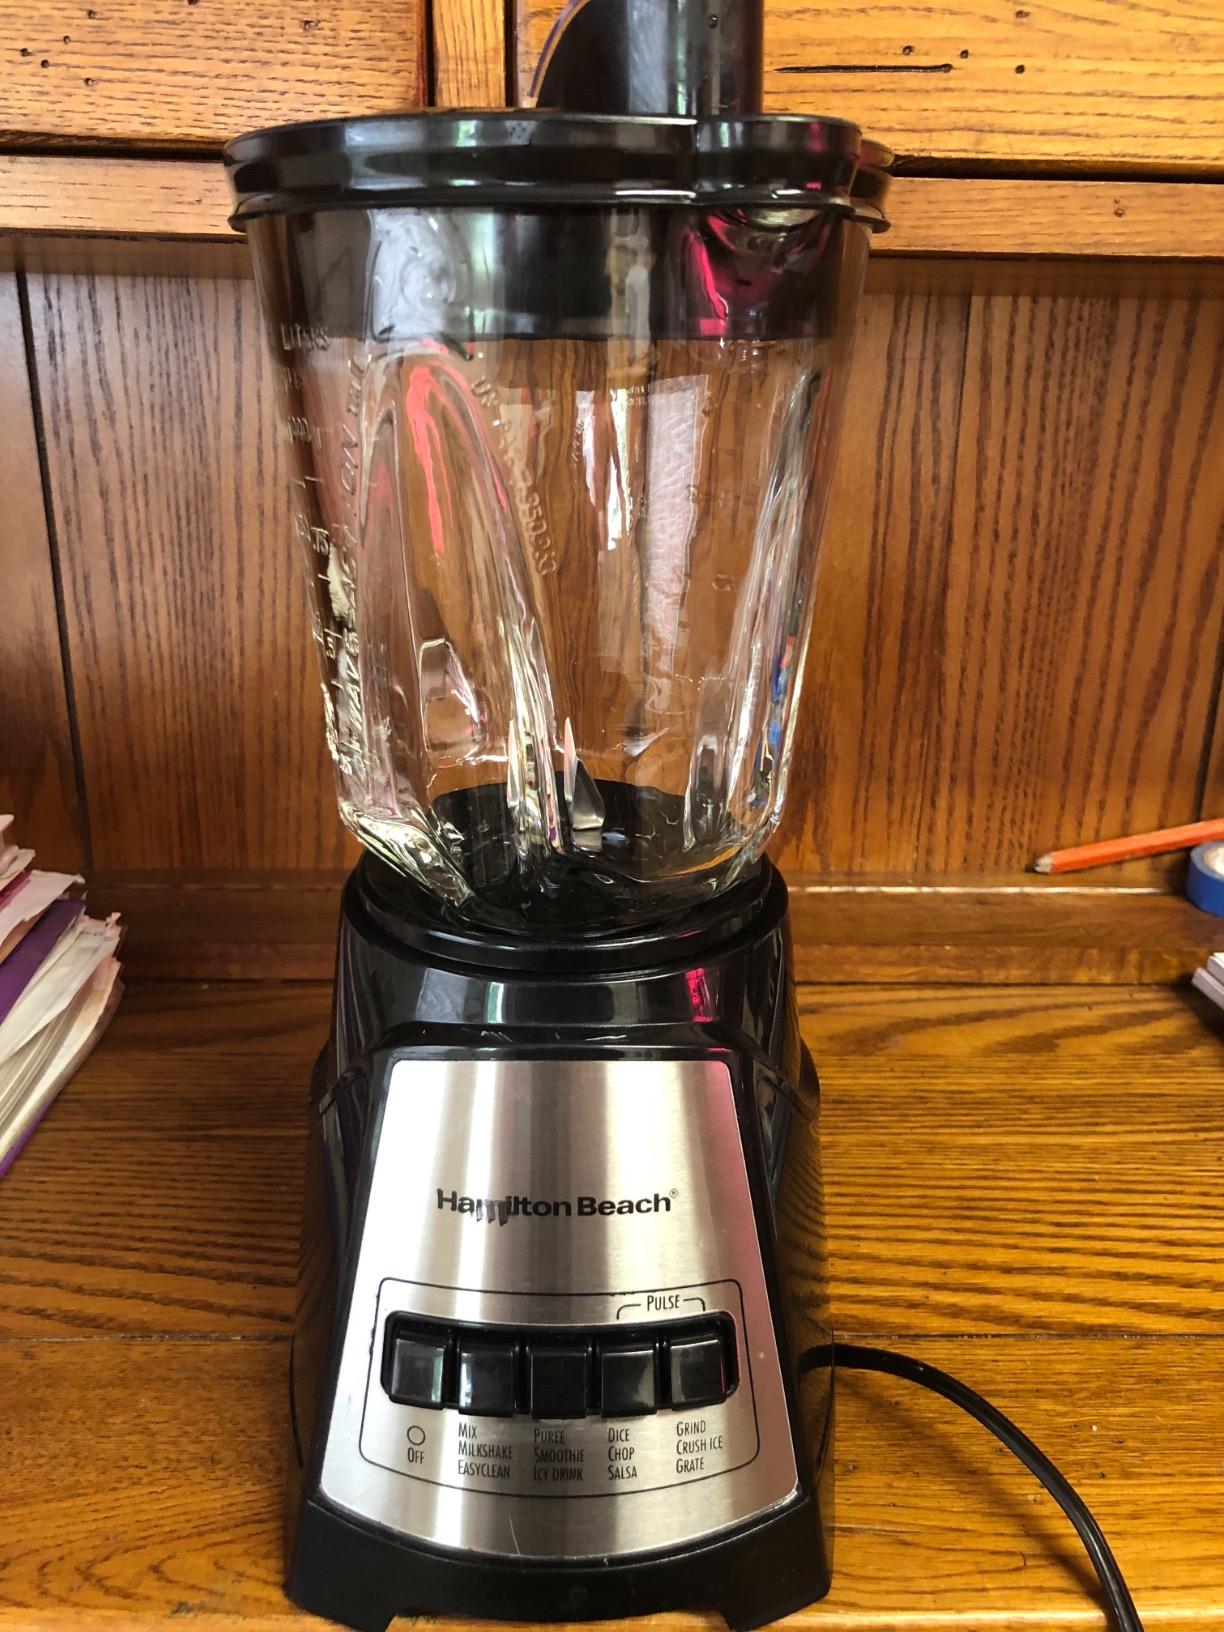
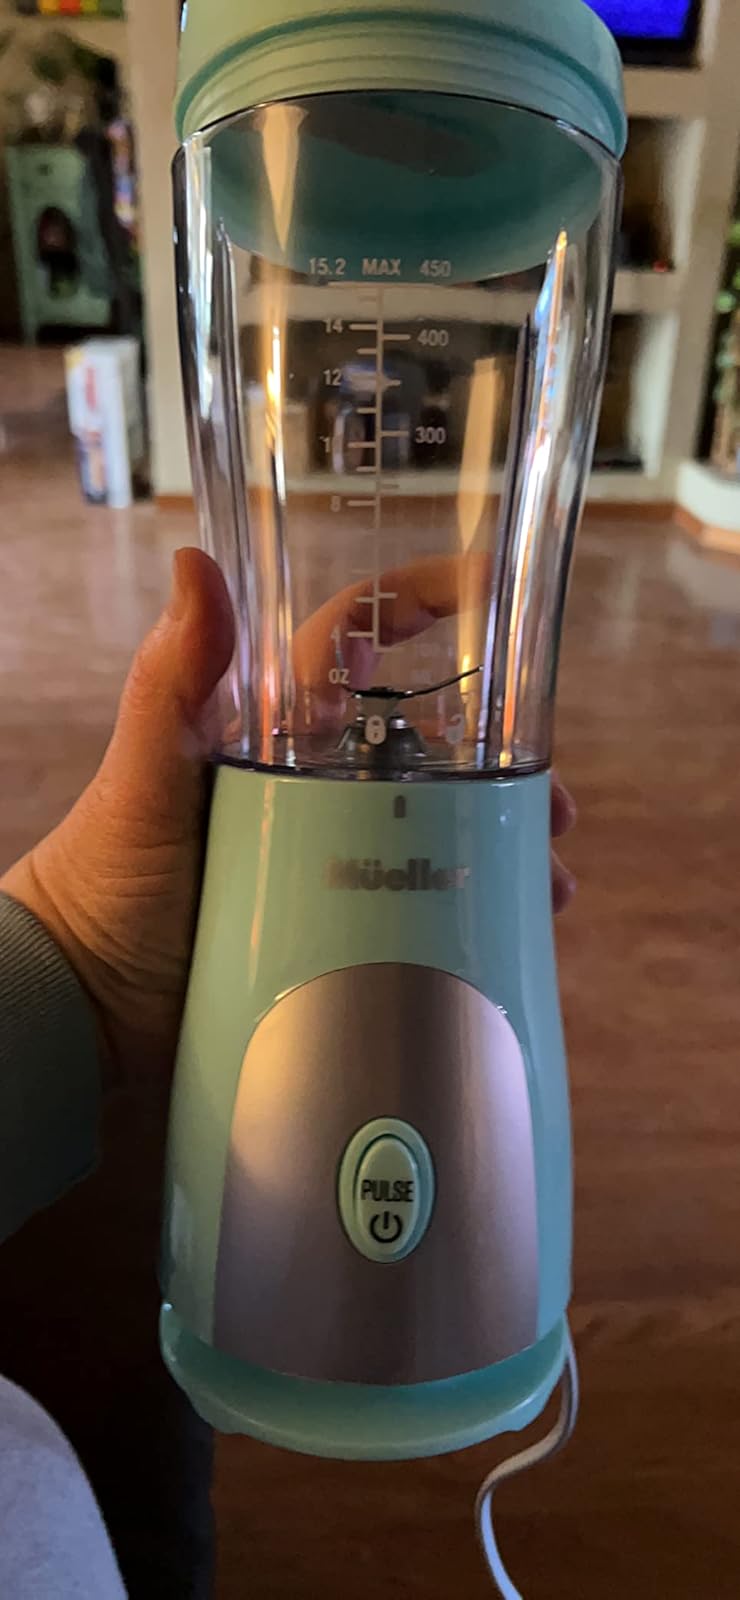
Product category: items_blender
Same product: no